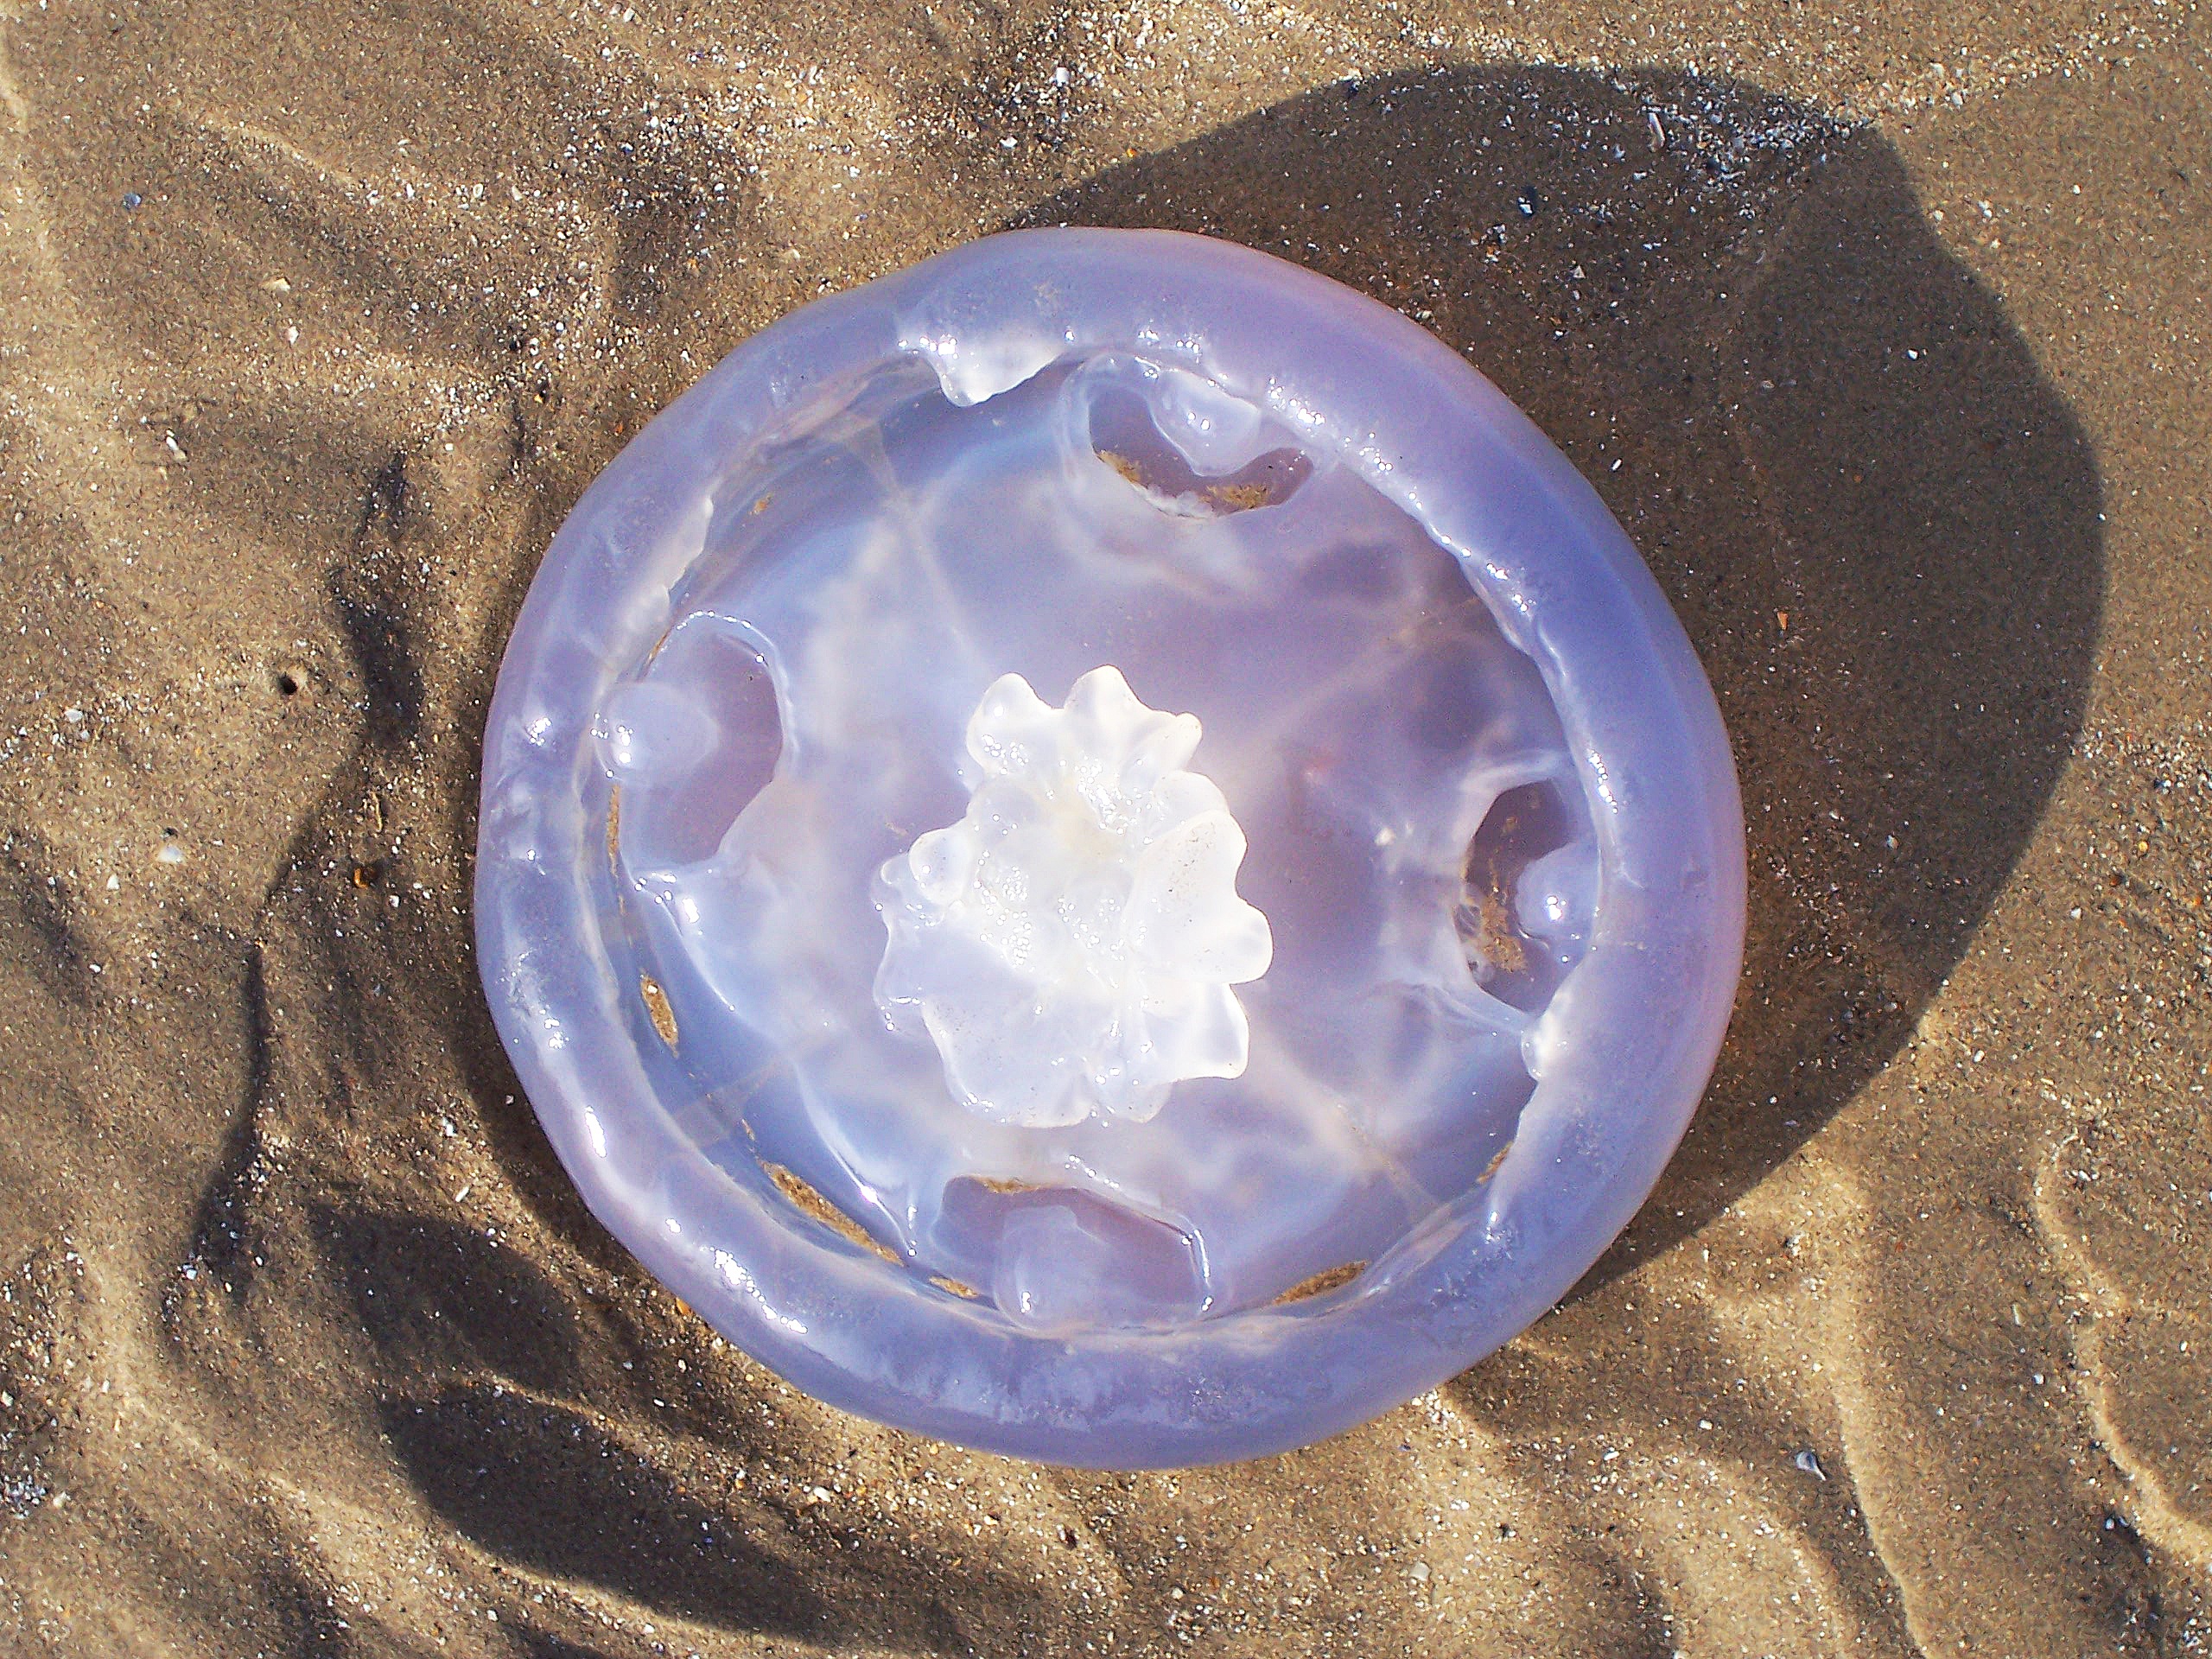
beach, sand, ocean, seaside, biology, jellyfish, blue, invertebrate, large, sea creature, marine biology